Corfu

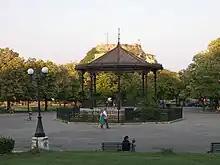
The Music Pavilion in Spianada Square (Ano Plateia) with Palaio Frourio in the background. The philharmonics use it regularly for their free concerts.

The Imperial gardens on the hill look over the surrounding green hills and valleys and the Ionian Sea. The centrepiece of the gardens is a marble statue on a high pedestal, of the mortally wounded Achilles (Greek: Αχιλλεύς Θνήσκων, "Achilleús Thnēskōn", Achilles Dying) without hubris and wearing only a simple cloth and an ancient Greek hoplite helmet. This statue was carved by German sculptor Ernst Gustav Herter.